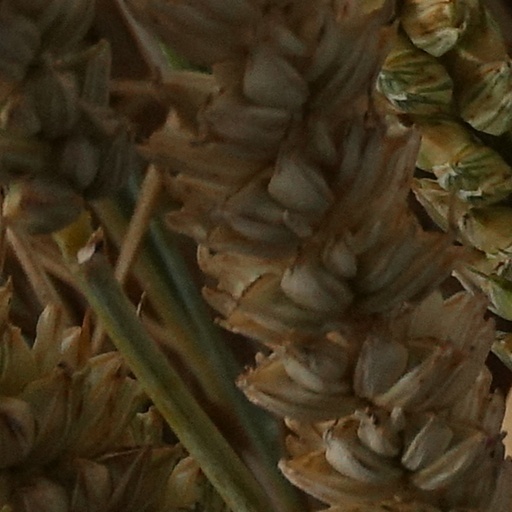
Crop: wheat